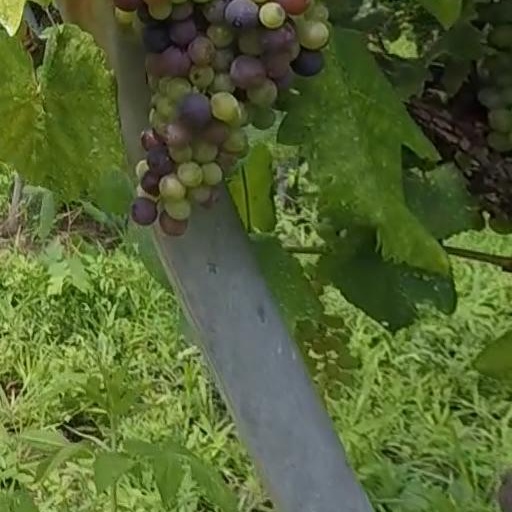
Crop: grape